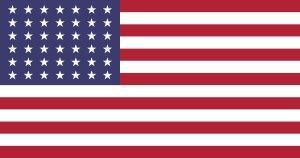
Cet article retrace la chronologie de l'évolution territoriale des États-Unis. Il liste les modifications géographiques intérieures et extérieures de ce pays.